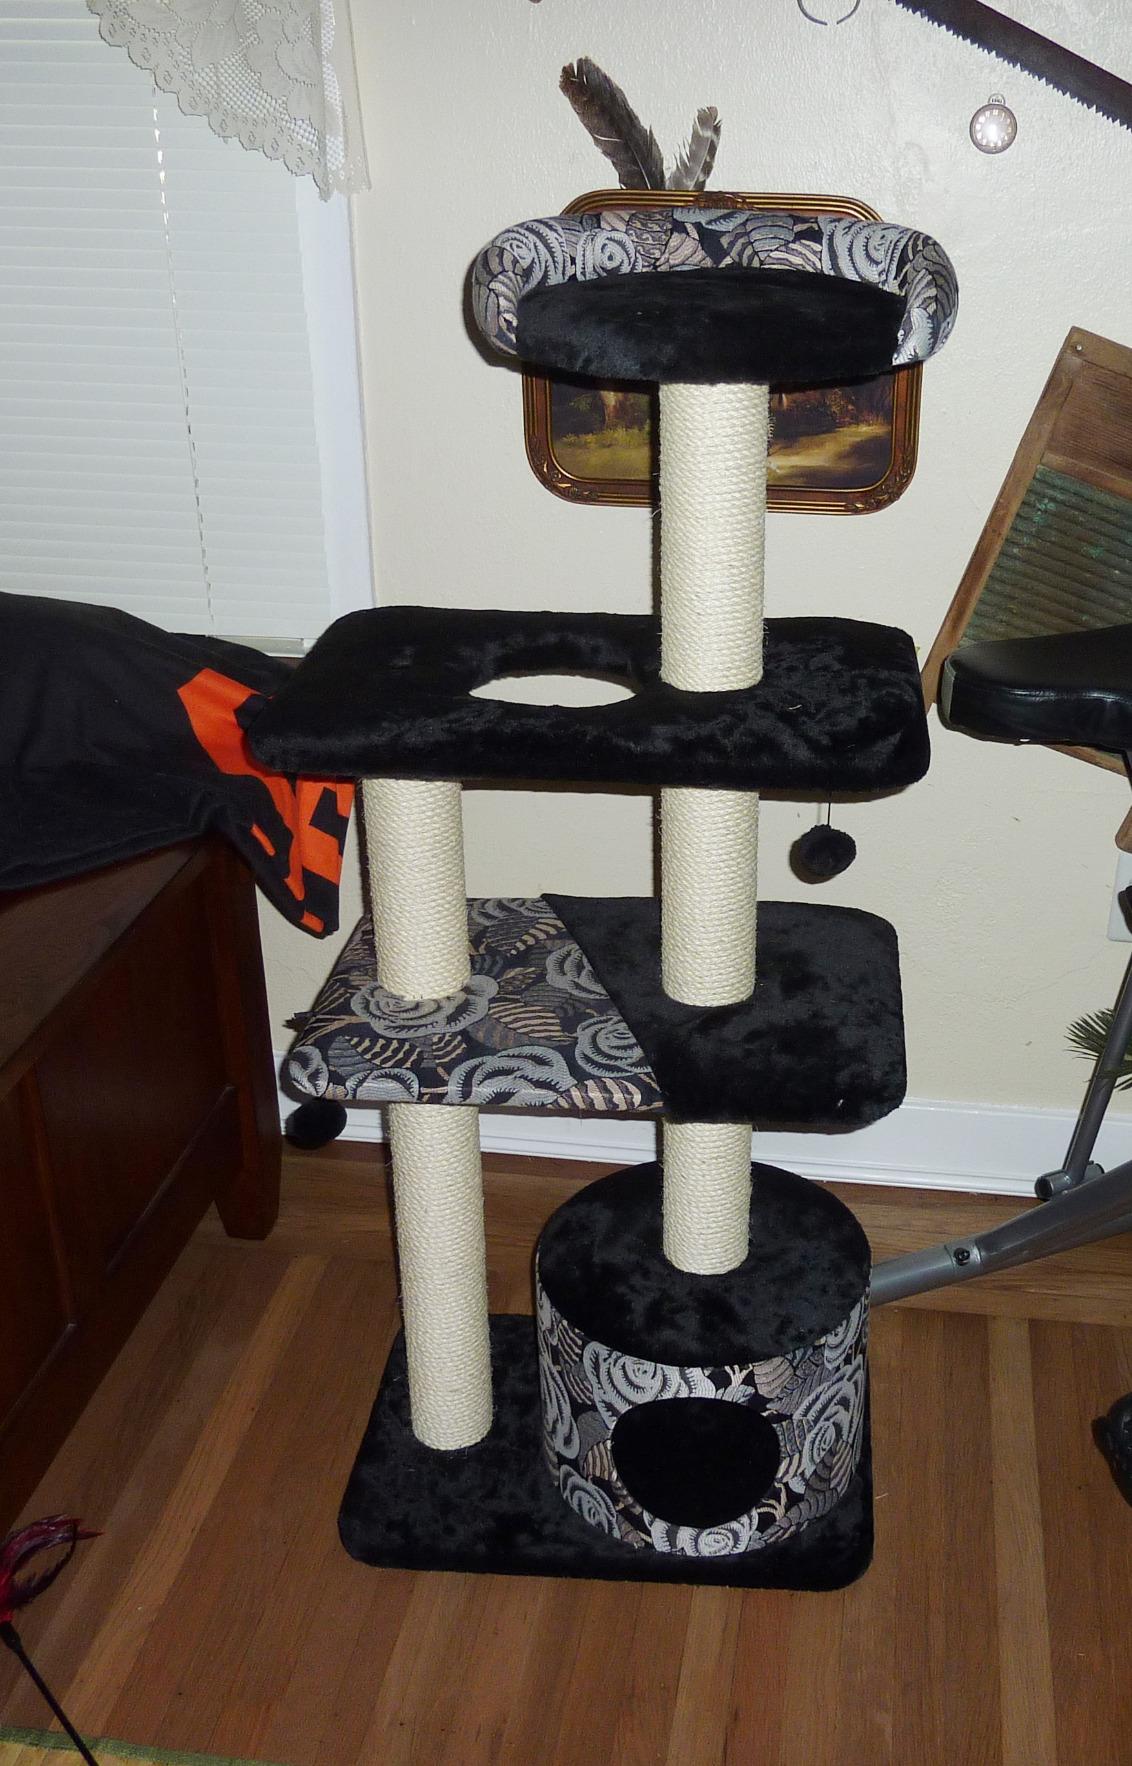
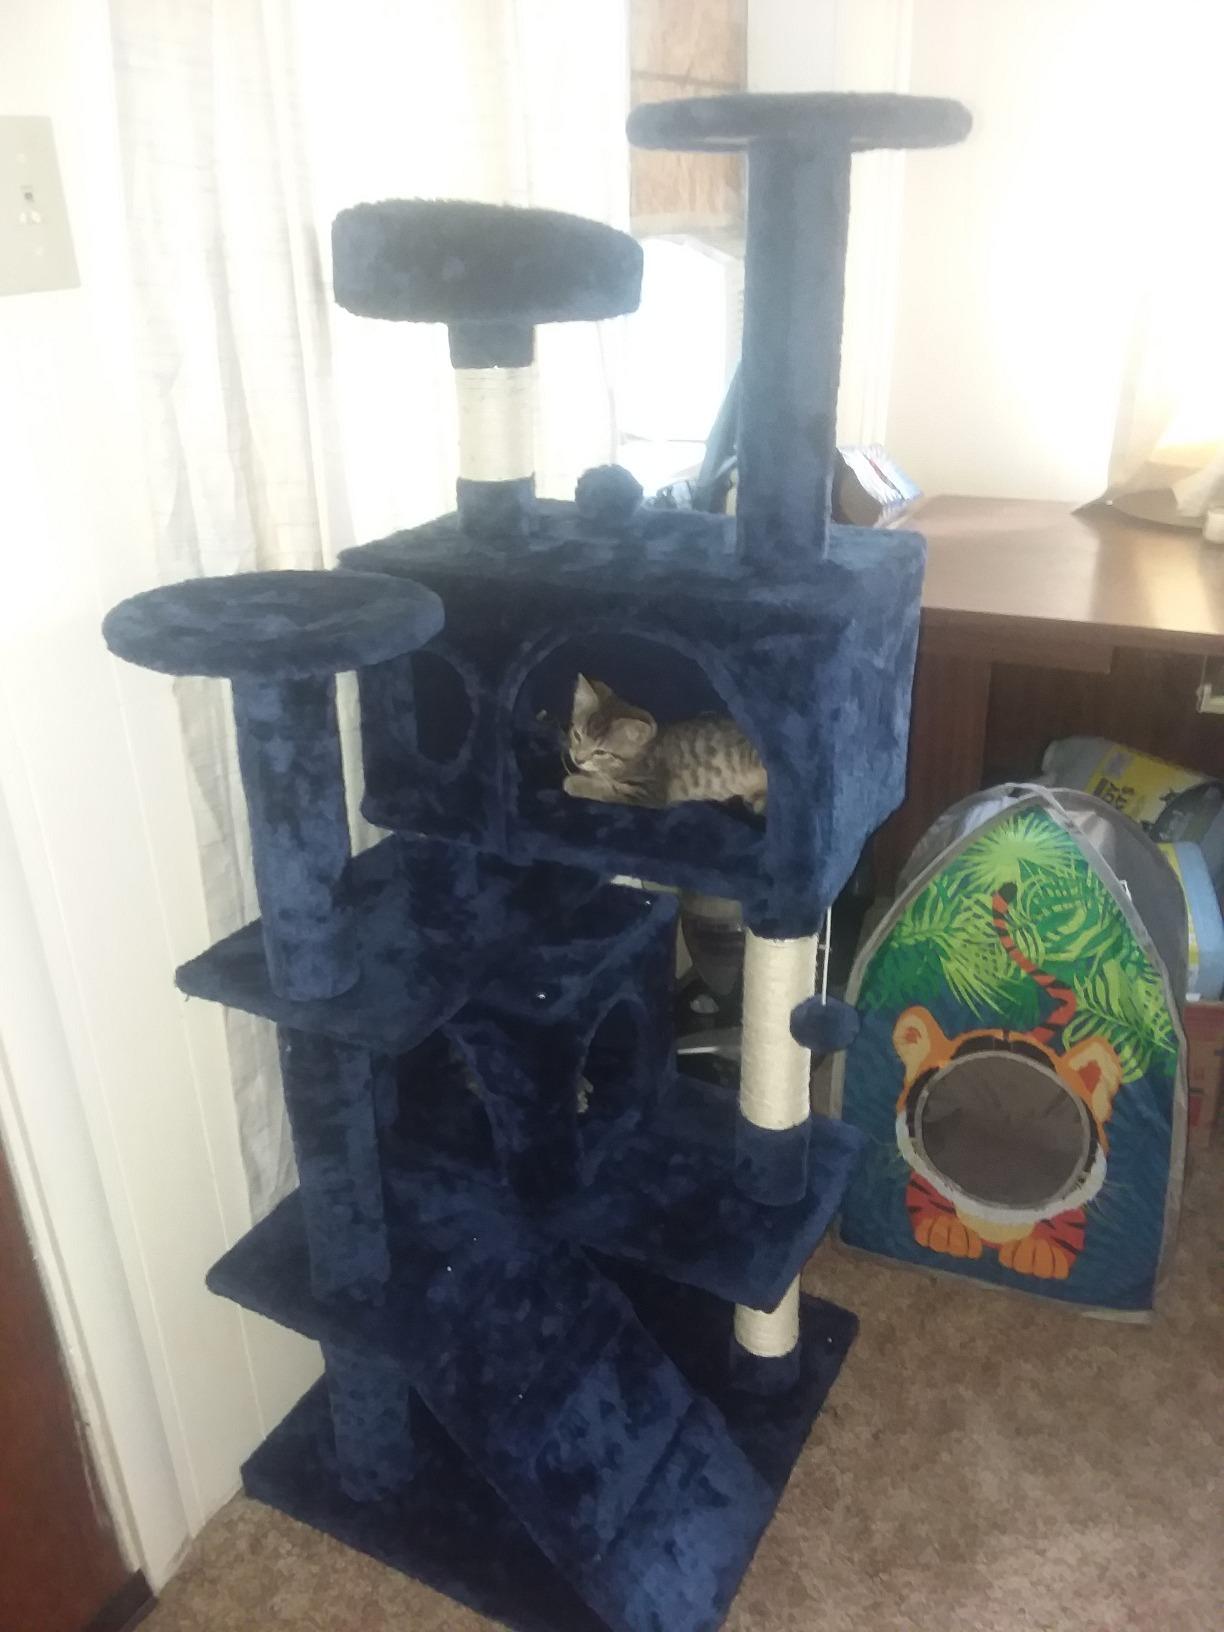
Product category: items_cat tree
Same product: no